Geography of Qatar

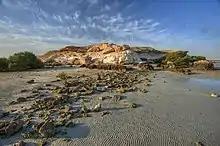
Limestone hillock on northern end of Al Khor Island

The surface of the Qatar Peninsula is punctuated by numerous small depressions, referred to as "rawda" or the plural "riyadh". These formations present as enclosed basins, save for those in the south-central region which may be open on one or more sides. The morphology of these depressions is diverse, ranging from circular to elongated forms, with some exhibiting irregular platforms. The scale of these depressions also varies widely. The most extensive, such as the Almajdah Depression, stretch for several kilometres, while the smallest span mere tens of metres. Their formation is primarily attributed to the dissolution of surface limestone by rainwater runoff, a process that has been active across much of the peninsula.